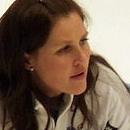
Age: 32